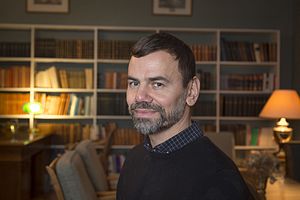
Ingar Dragset
Ingar Dragset er en norsk billedkunstner, der arbejder med såvel skulptur og objekt samt installation og performance.